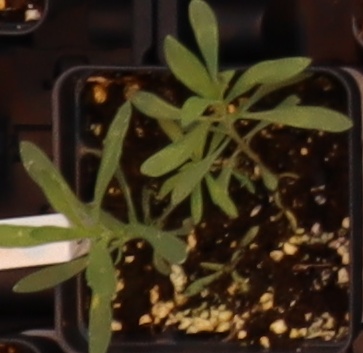
Label: Kochia